Bobby (rapper)

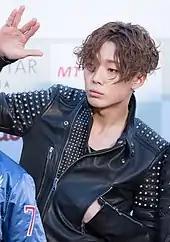
Bobby at the Gaon Chart Music Awards in 2016

After over two years of training, Bobby participated in the 2013 survival show "Win: Who Is Next?" under Team B. He started using his stage name Bobby, named after his idol, Bob Marley. Because Team A won the program, Bobby continued training under YG Entertainment. In November 2013, while still a trainee, Bobby appeared in the music video for "Ringa Linga" by label-mate Taeyang of Big Bang alongside B.I and Jinhwan from Team B, Winner's Mino and Taehyun, and Blackpink's Lisa.